9th Tank Division (Soviet Union)

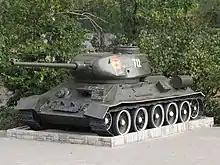
The T-34/85 tank was used by the 9th Tank Corps in the final phase of the war.

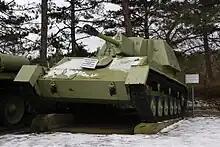
The SU-76 equipped 9th Tank Corps assault gun regiments.

The corps remained in STAVKA Reserves until April 1944 when it returned to action with the following organization: